Billie Morgan

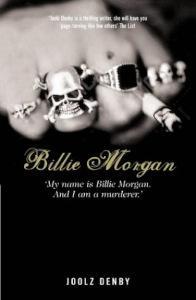

Billie Morgan is a 2005 novel by English writer, poet and tattooist Joolz Denby. It was shortlisted for the 2006 Orange Prize for Fiction.